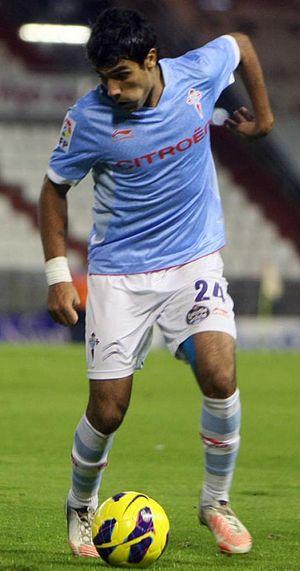
Augusto Matías Fernández est un footballeur argentin, né le 10 avril 1986 à Pergamino, une ville du Nord de la province de Buenos Aires, Argentine. Il évolue au poste d'ailier droit mais peut jouer à un poste plus axial. Il mesure 1,77 m. Il joue actuellement au Beijing Renhe, en Chine.